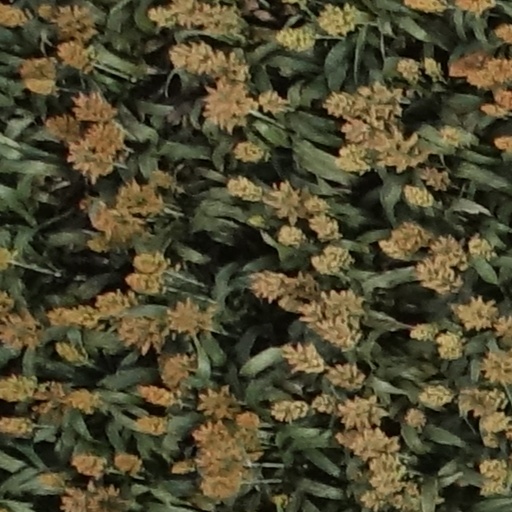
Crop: sorghum